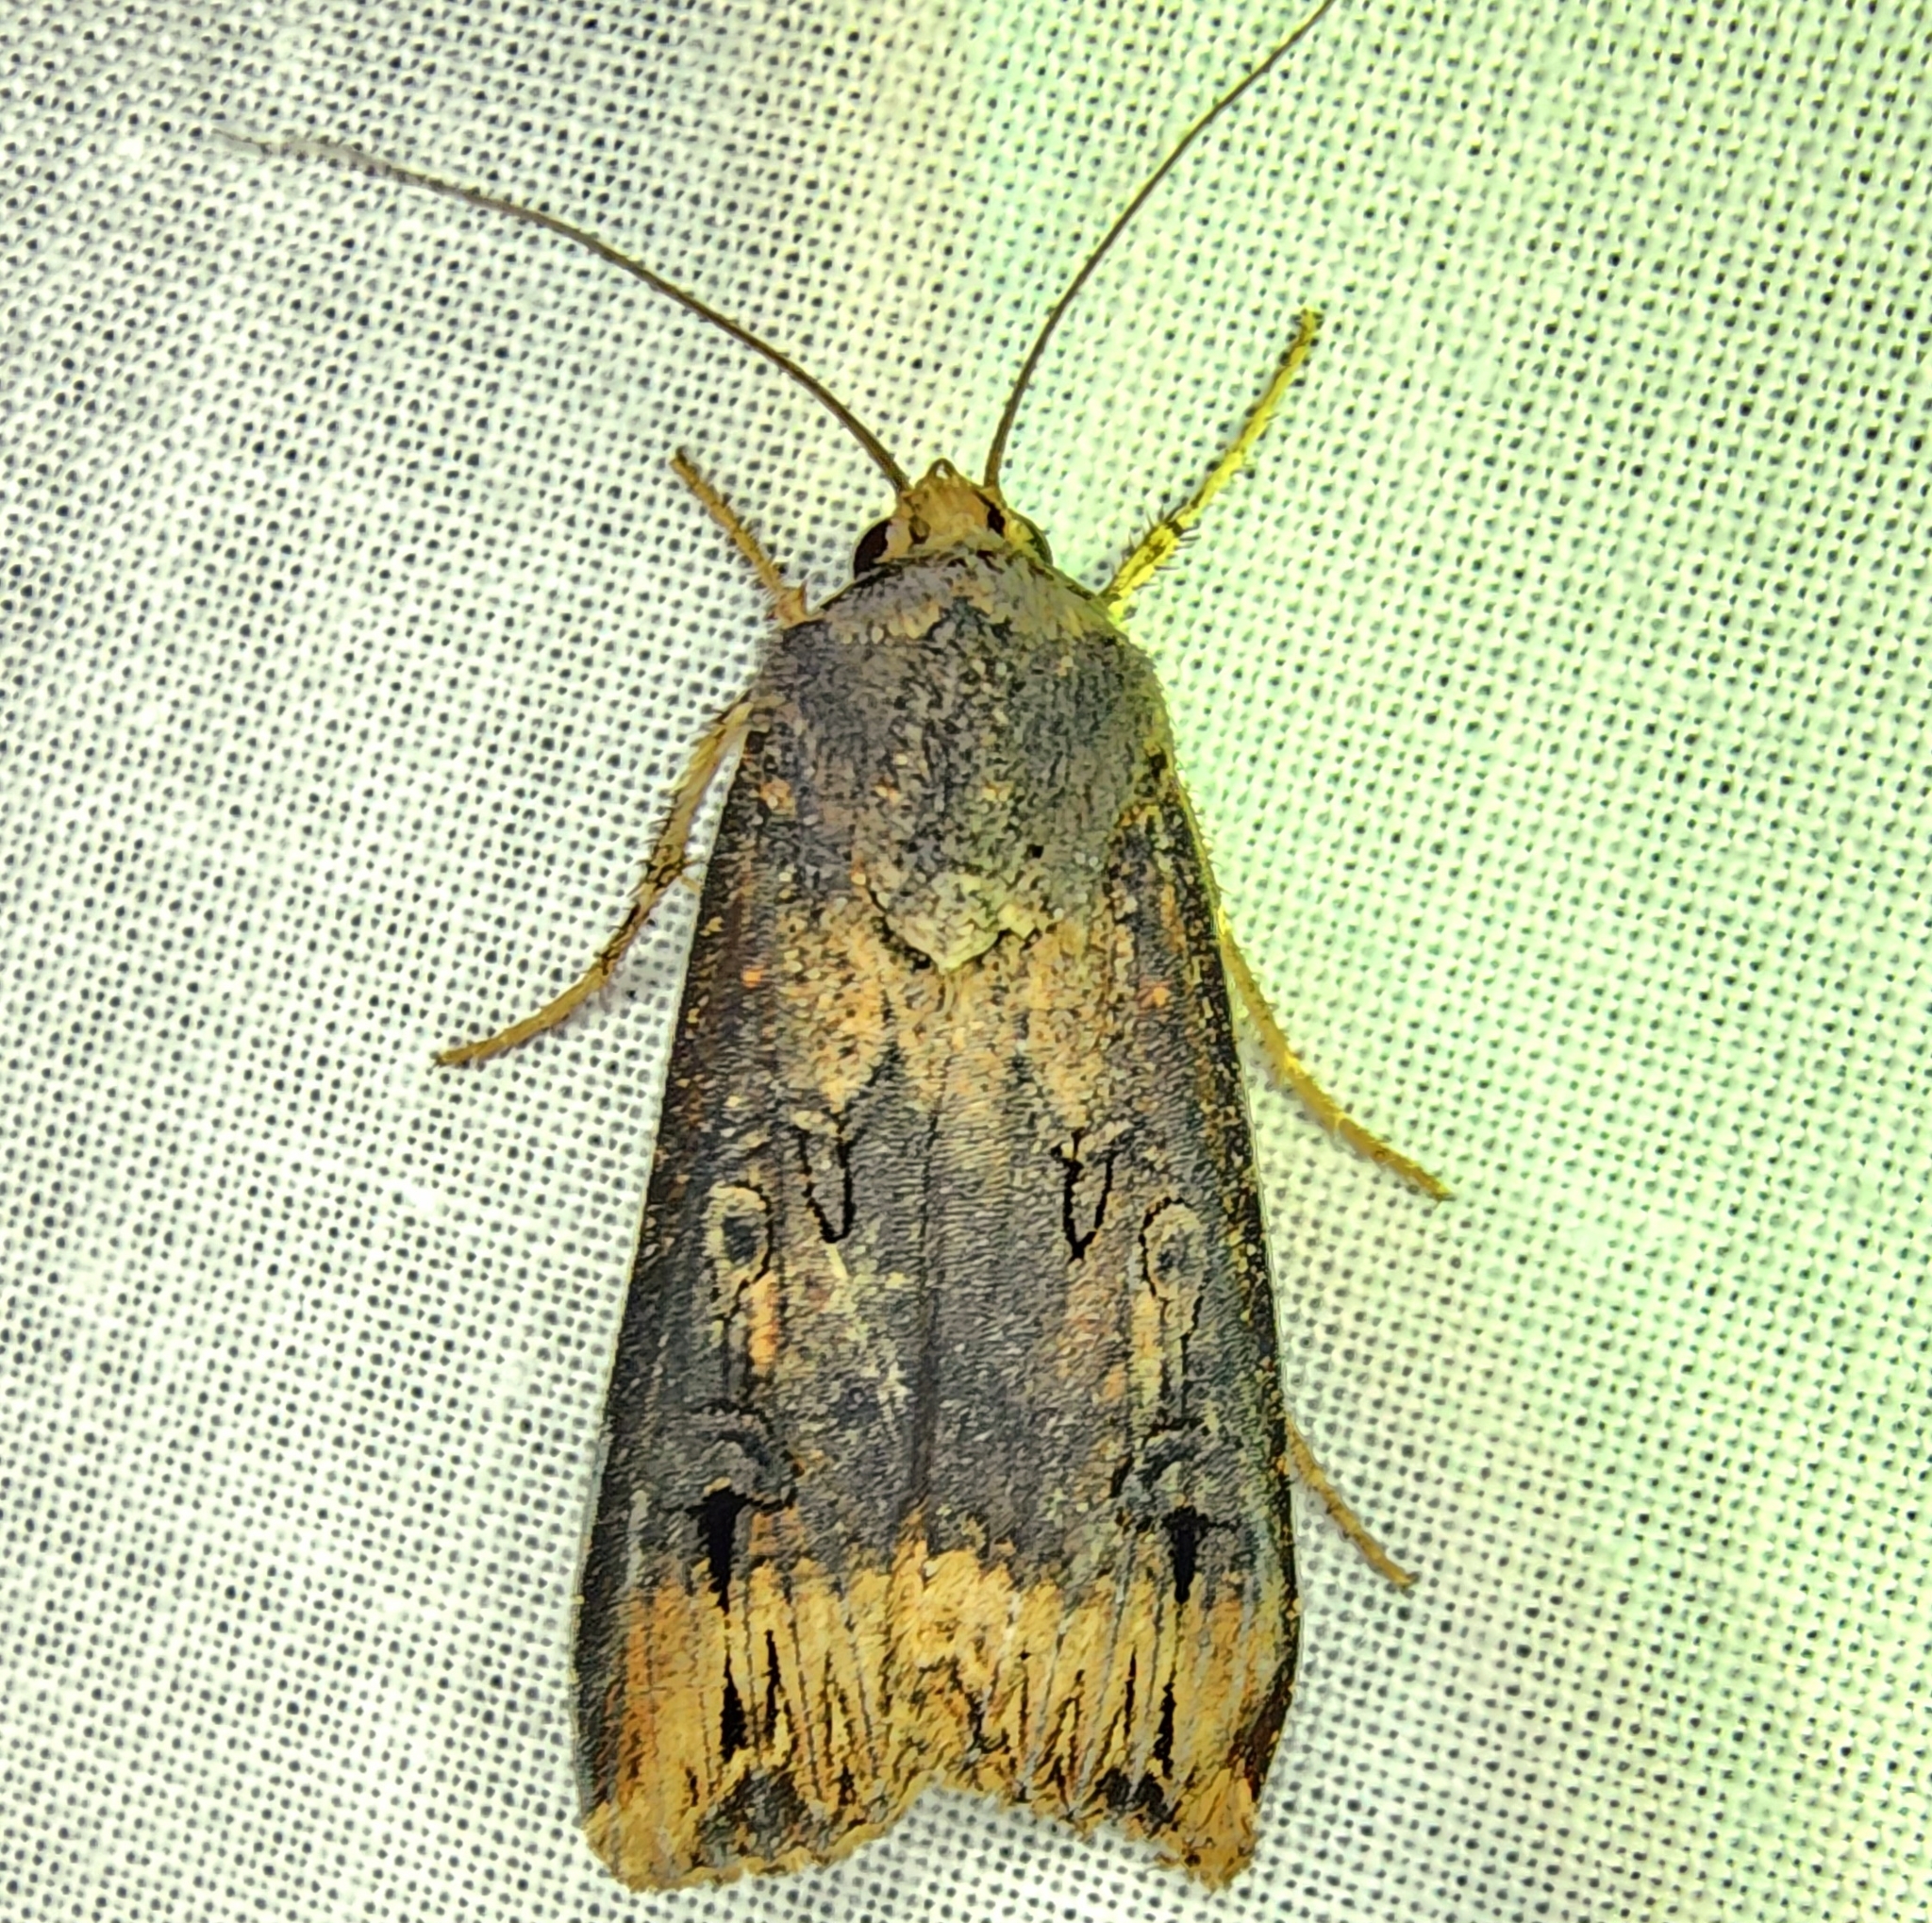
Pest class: cutworms